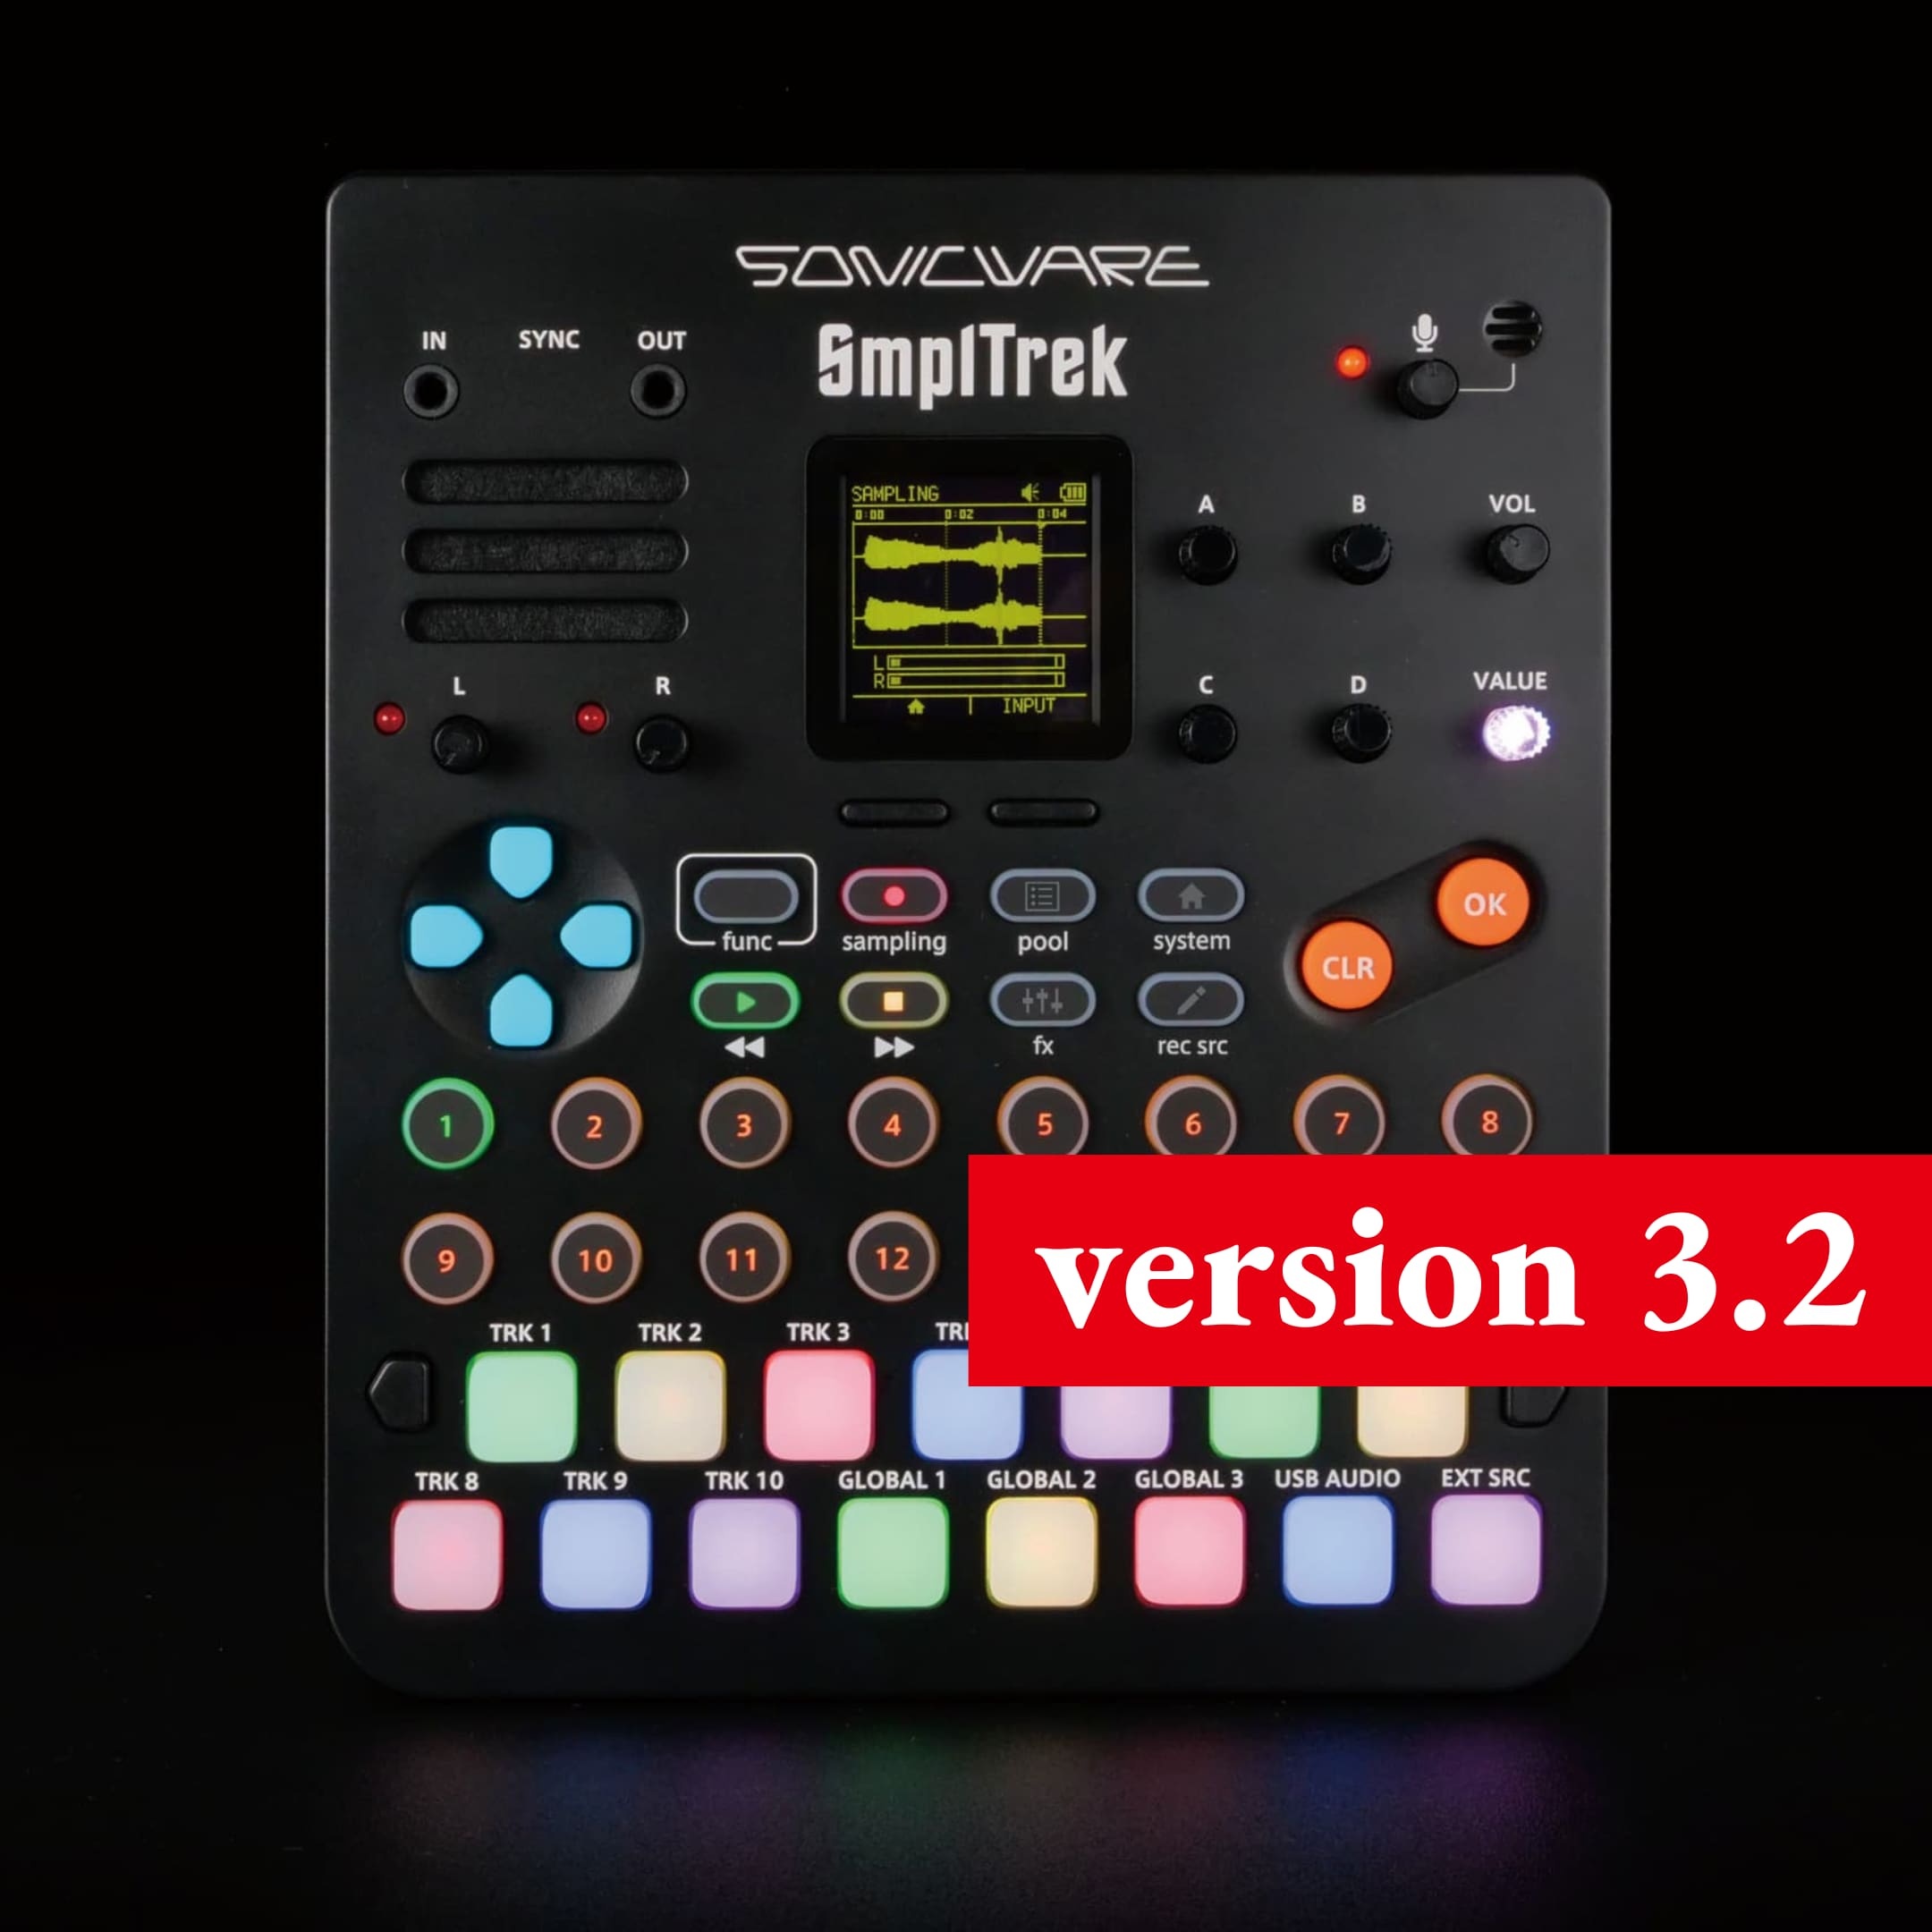
SmplTrek
日本全国 送料無料！ 最新バージョンをインストールして３ 営業日以内に 出荷いたします！ SmplTrek：ポータブル・プロダクション・サンプラー 簡単で高機能なサンプリング機能 クイック・サンプリング オートスライス機能で 素早くサンプリング・サウンドをパッドにアサイン タイムストレッチ機能で 曲に合わせてサンプリング・サウンドのテンポを調整 ピッチチェンジ機能で 曲に合わせてサンプリング・サウンドのキーを調整 柔軟性の高い音楽制作機能 1曲のプロジェクトは16個の「シーン」で構成： 各シーンに10トラックのシーケンサー さらに3本のグローバル・オーディオ・トラックで、ボーカルや楽器演奏の長時間録音にも対応 USB接続ですぐに音楽配信 スマートフォンやPC/MacにUSBケーブルで接続するだけで、高品質オーディオをインターネット・ストリーミング 膨大なサンプルライブラリー 楽曲制作のインスピレーションを得ることができる高品位な500個以上のサンプリング・サウンドと36種類の内蔵エフェクト 多彩で拡張性の高い入出力を装備 多種多様なオーディオソースの接続に対応：ダイナミックマイク、エレキギター/ベース、一般的なオーディオ機器、またUSB接続したPC/Macやスマートフォン MIDIやオーディオシンクにより、多くの外部機器とテンポ同期可能 電源アダプター、SDカード付属 ※電池、USBケーブルや他の接続ケーブルは別売りです。 (iPhoneの場合、Apple Lightning - USBカメラアダプターが別途必要です。） 配送について 保証について 返品について
Brand: SONICWARE 日本公式
Category: Arts & Entertainment > Hobbies & Creative Arts > Musical Instruments > Electronic Musical Instruments > Audio Samplers > Groove Samplers